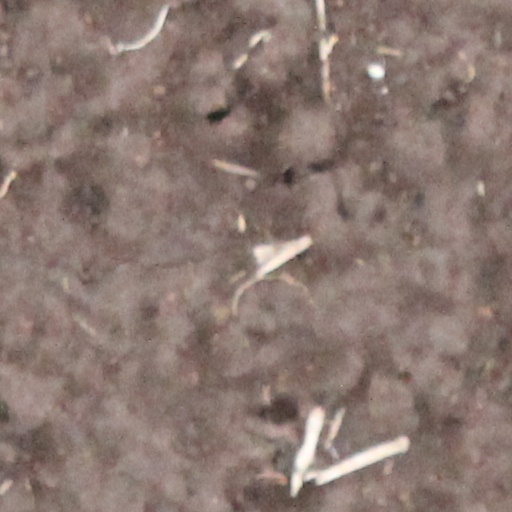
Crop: wheat